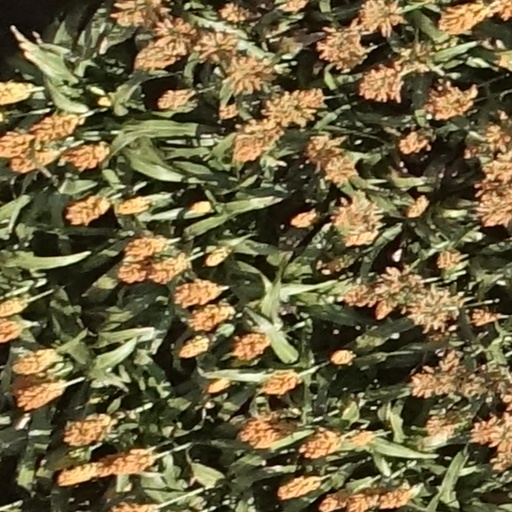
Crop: sorghum